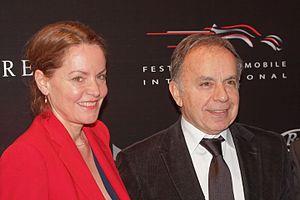
Cendrine et Patrice Dominguez posant lors du photocall du festival automobile 2014.
Patrice Dominguez, né le 12 janvier 1950 à Alger et mort le 12 avril 2015 à Paris, était un joueur, entraîneur et dirigeant du tennis français et un journaliste sportif.